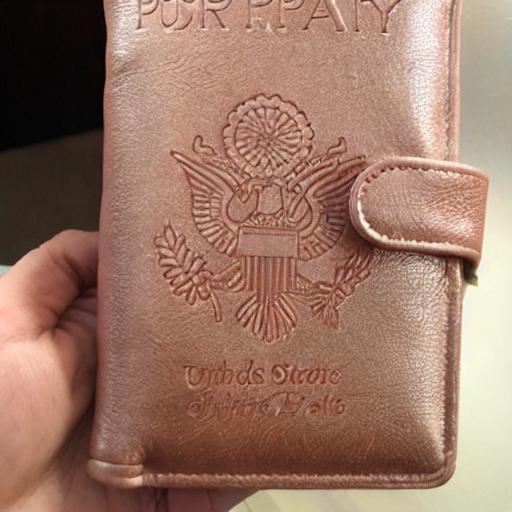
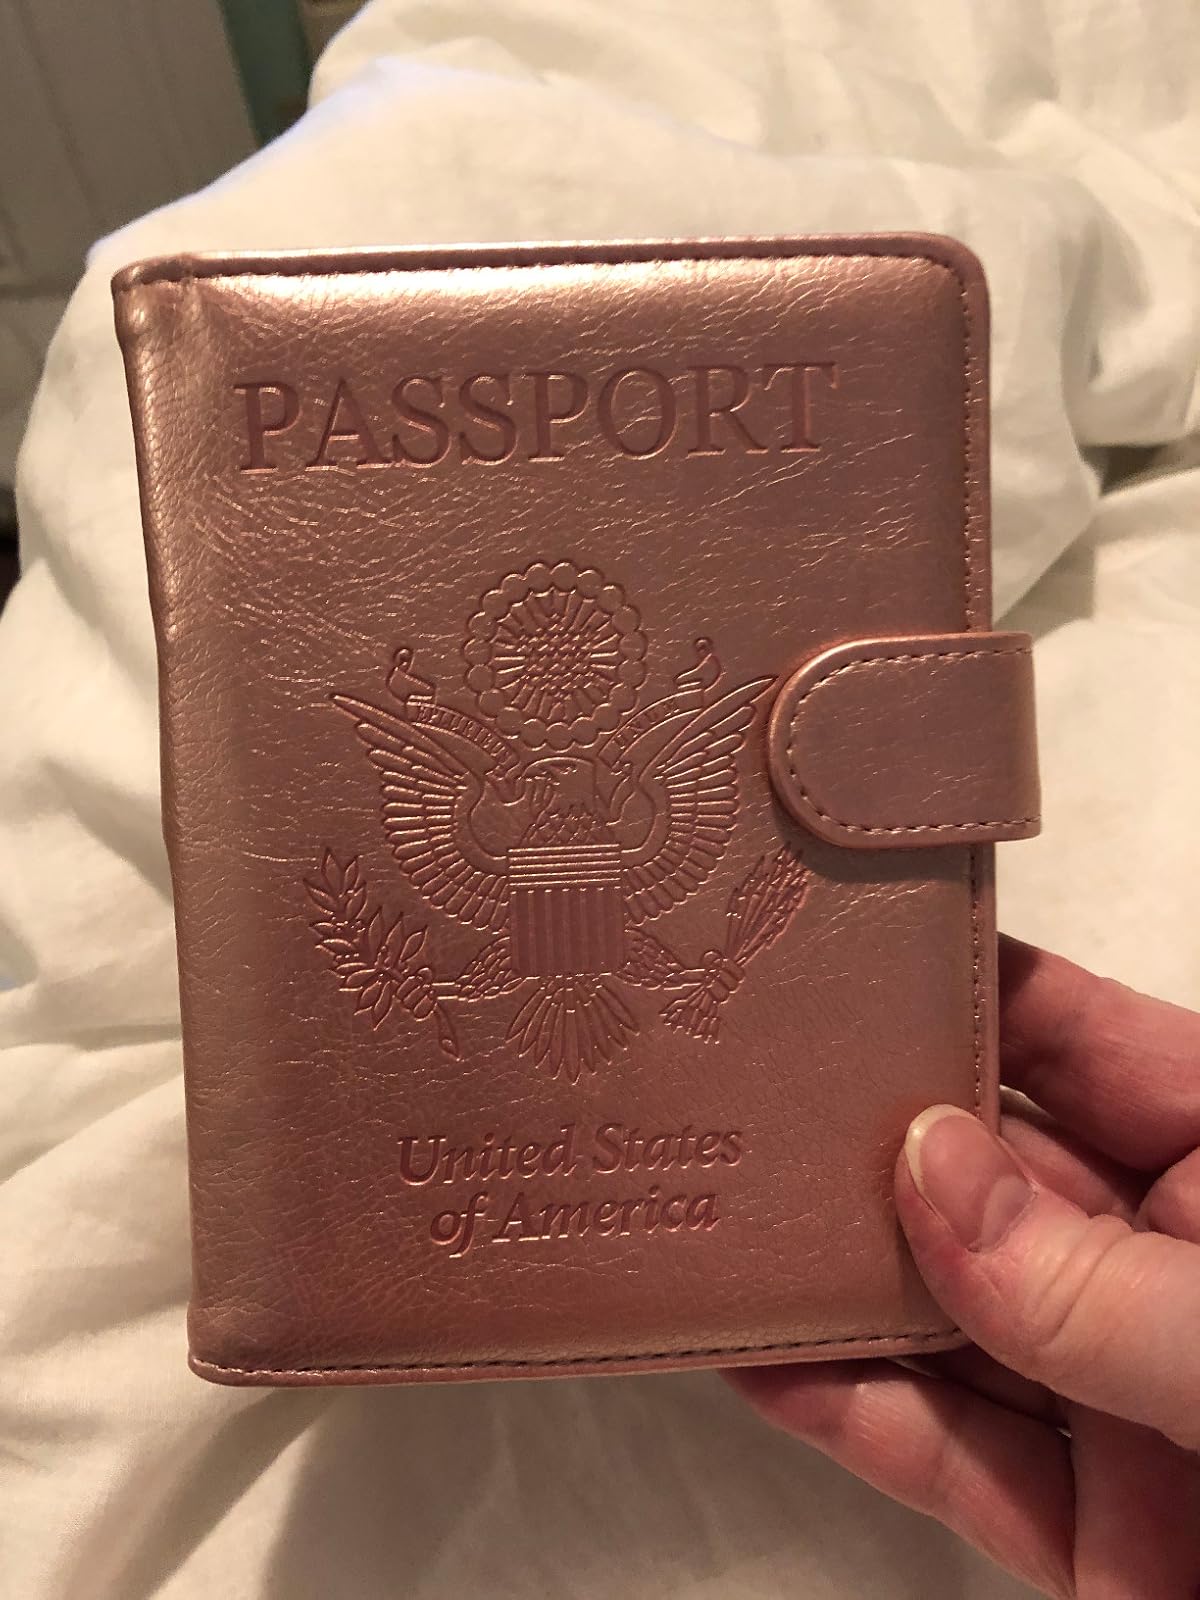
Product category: accessories_wallet
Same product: no